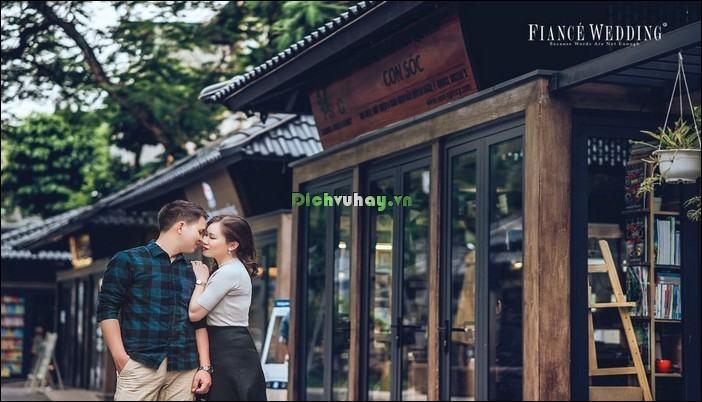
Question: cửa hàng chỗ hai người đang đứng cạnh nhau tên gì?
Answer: cửa hàng con sóc